Teemu Selänne

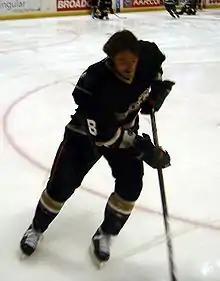
Selänne focuses on the puck as he skates in the corner

Early in the 2007 playoffs, Selänne became Anaheim's all-time leading playoff scorer when he recorded his 30th point as a Duck with an assist on April 13 against the Minnesota Wild. The Ducks defeated the Wild, Vancouver Canucks and Detroit Red Wings to reach the Stanley Cup Finals; it was the first time in Selänne's career that he played in the NHL's championship series. As the sentimental favourite to win the Stanley Cup, his teammates motivated themselves to win the title for his benefit; Ducks goaltender Jean-Sébastien Giguère noted, "We don't have any better teammate. He's a guy who always has fun. He deserves this and if we can help him along the way, that would be great. I'd just love to see Teemu win this thing." Selänne finished the playoffs with 15 points in 21 games, and after 14 NHL seasons, the 36-year-old Selänne raised the Stanley Cup with his teammates after defeating the Ottawa Senators in five games.